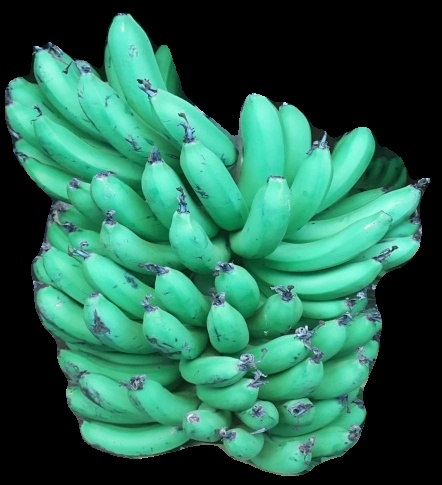
Variety: pachbale
Grade: grade1